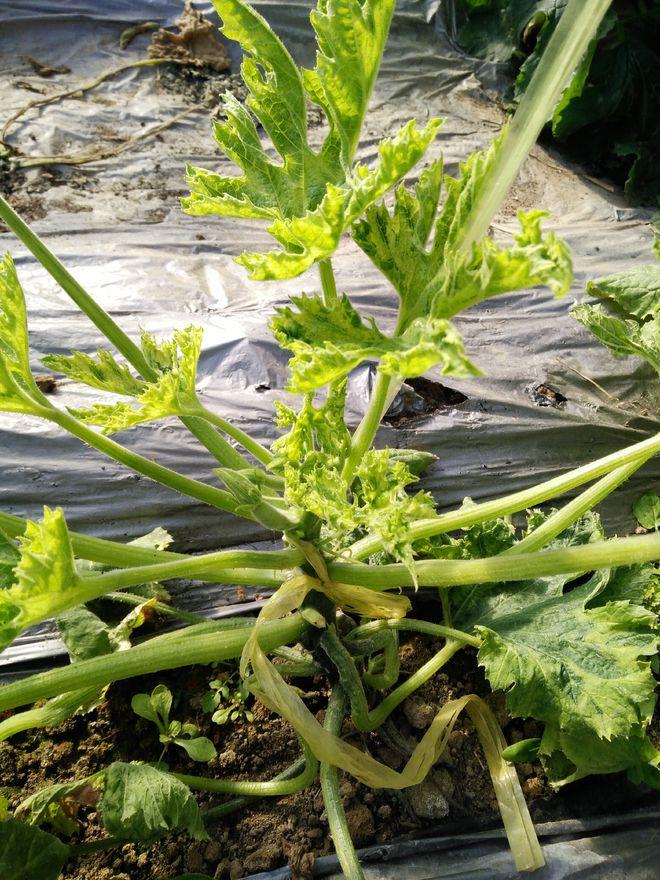
Plant: Zucchini
Disease: zucchini yellow mosaic virus